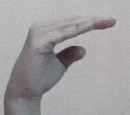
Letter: jeem